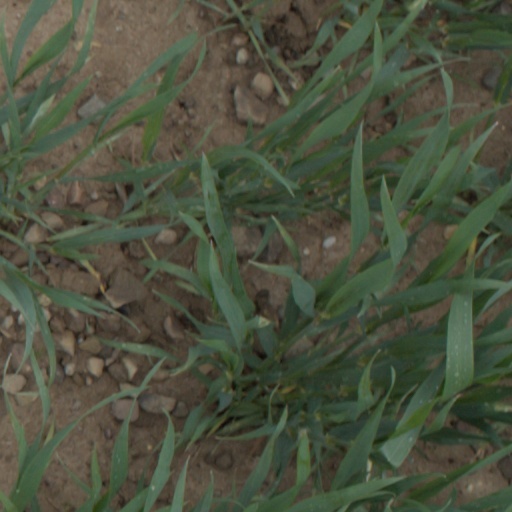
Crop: wheat